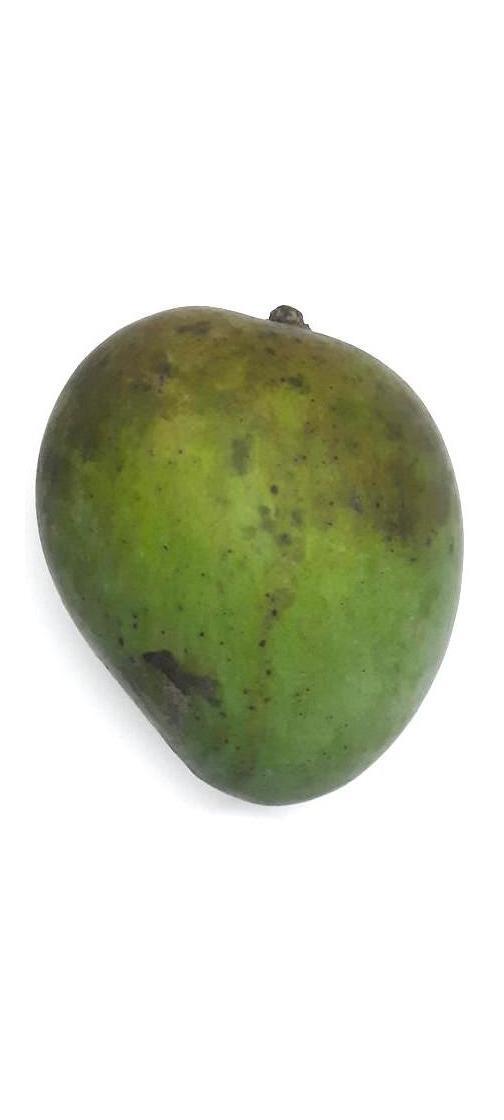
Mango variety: Harivanga